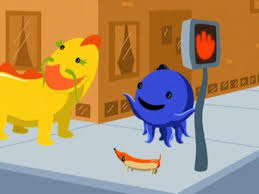
Portrait style: Cartoon Portrait